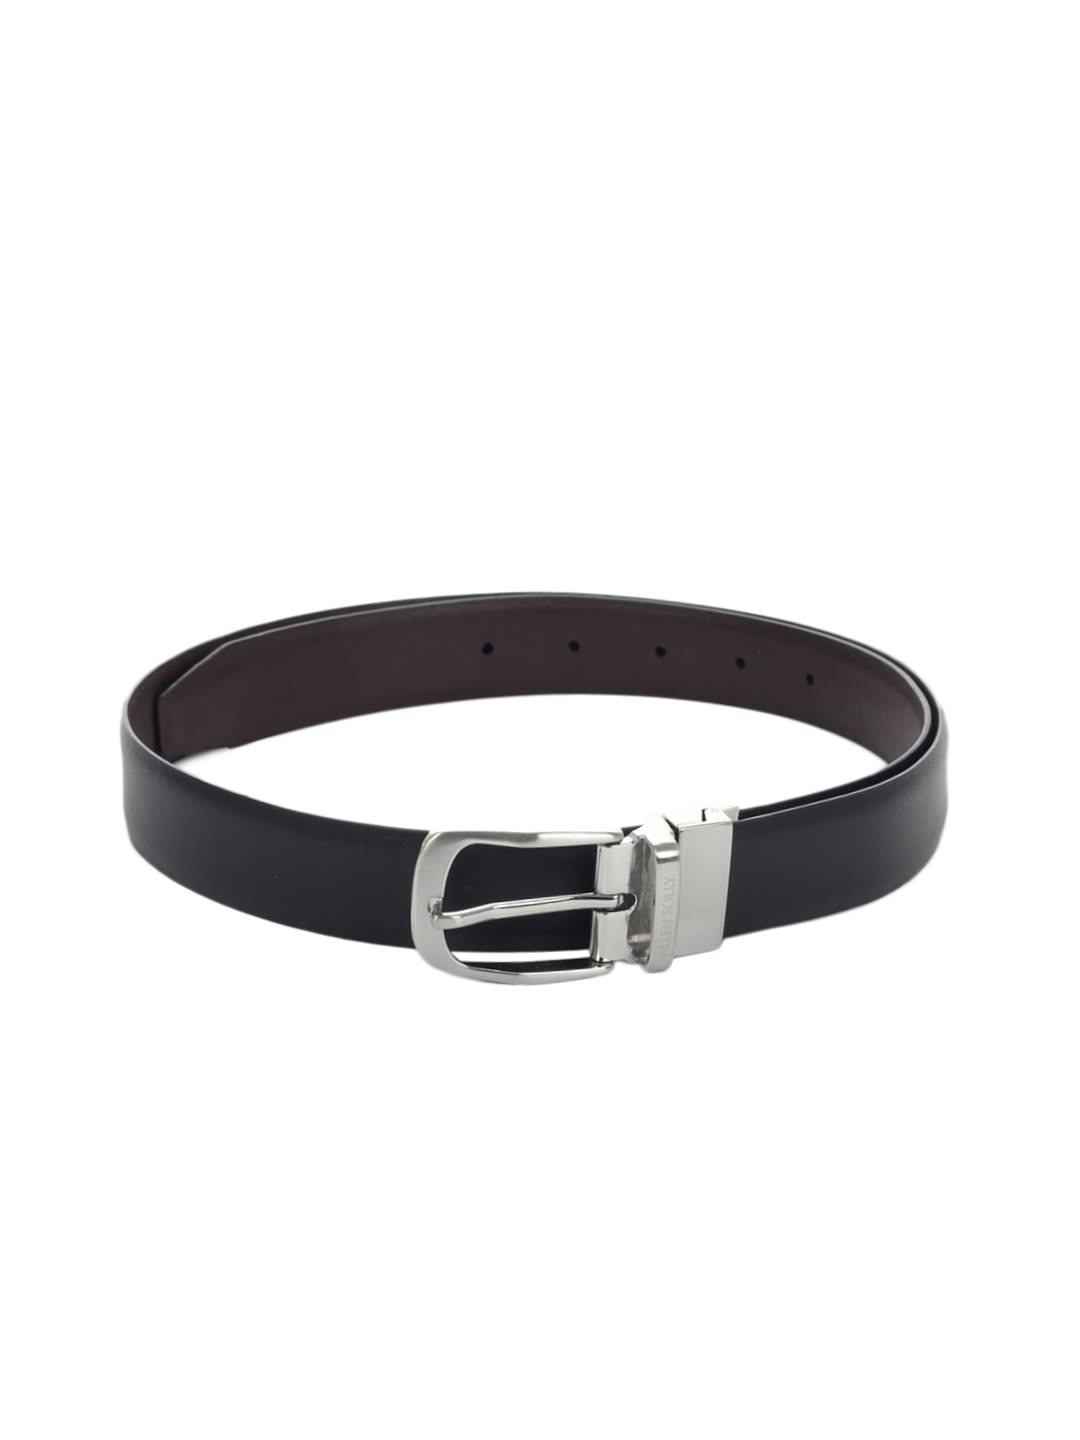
Allen Solly Men Black & Brown Reversible Belt
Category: Accessories / Belts / Belts
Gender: Men
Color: Black
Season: Winter 2012
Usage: Casual